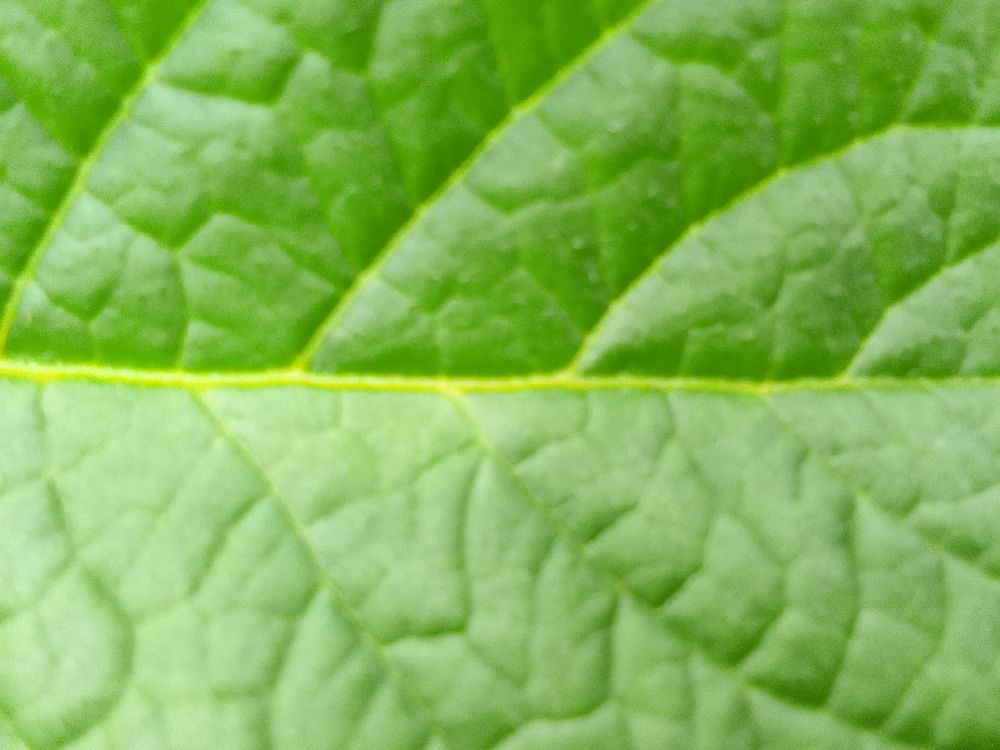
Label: Healthy